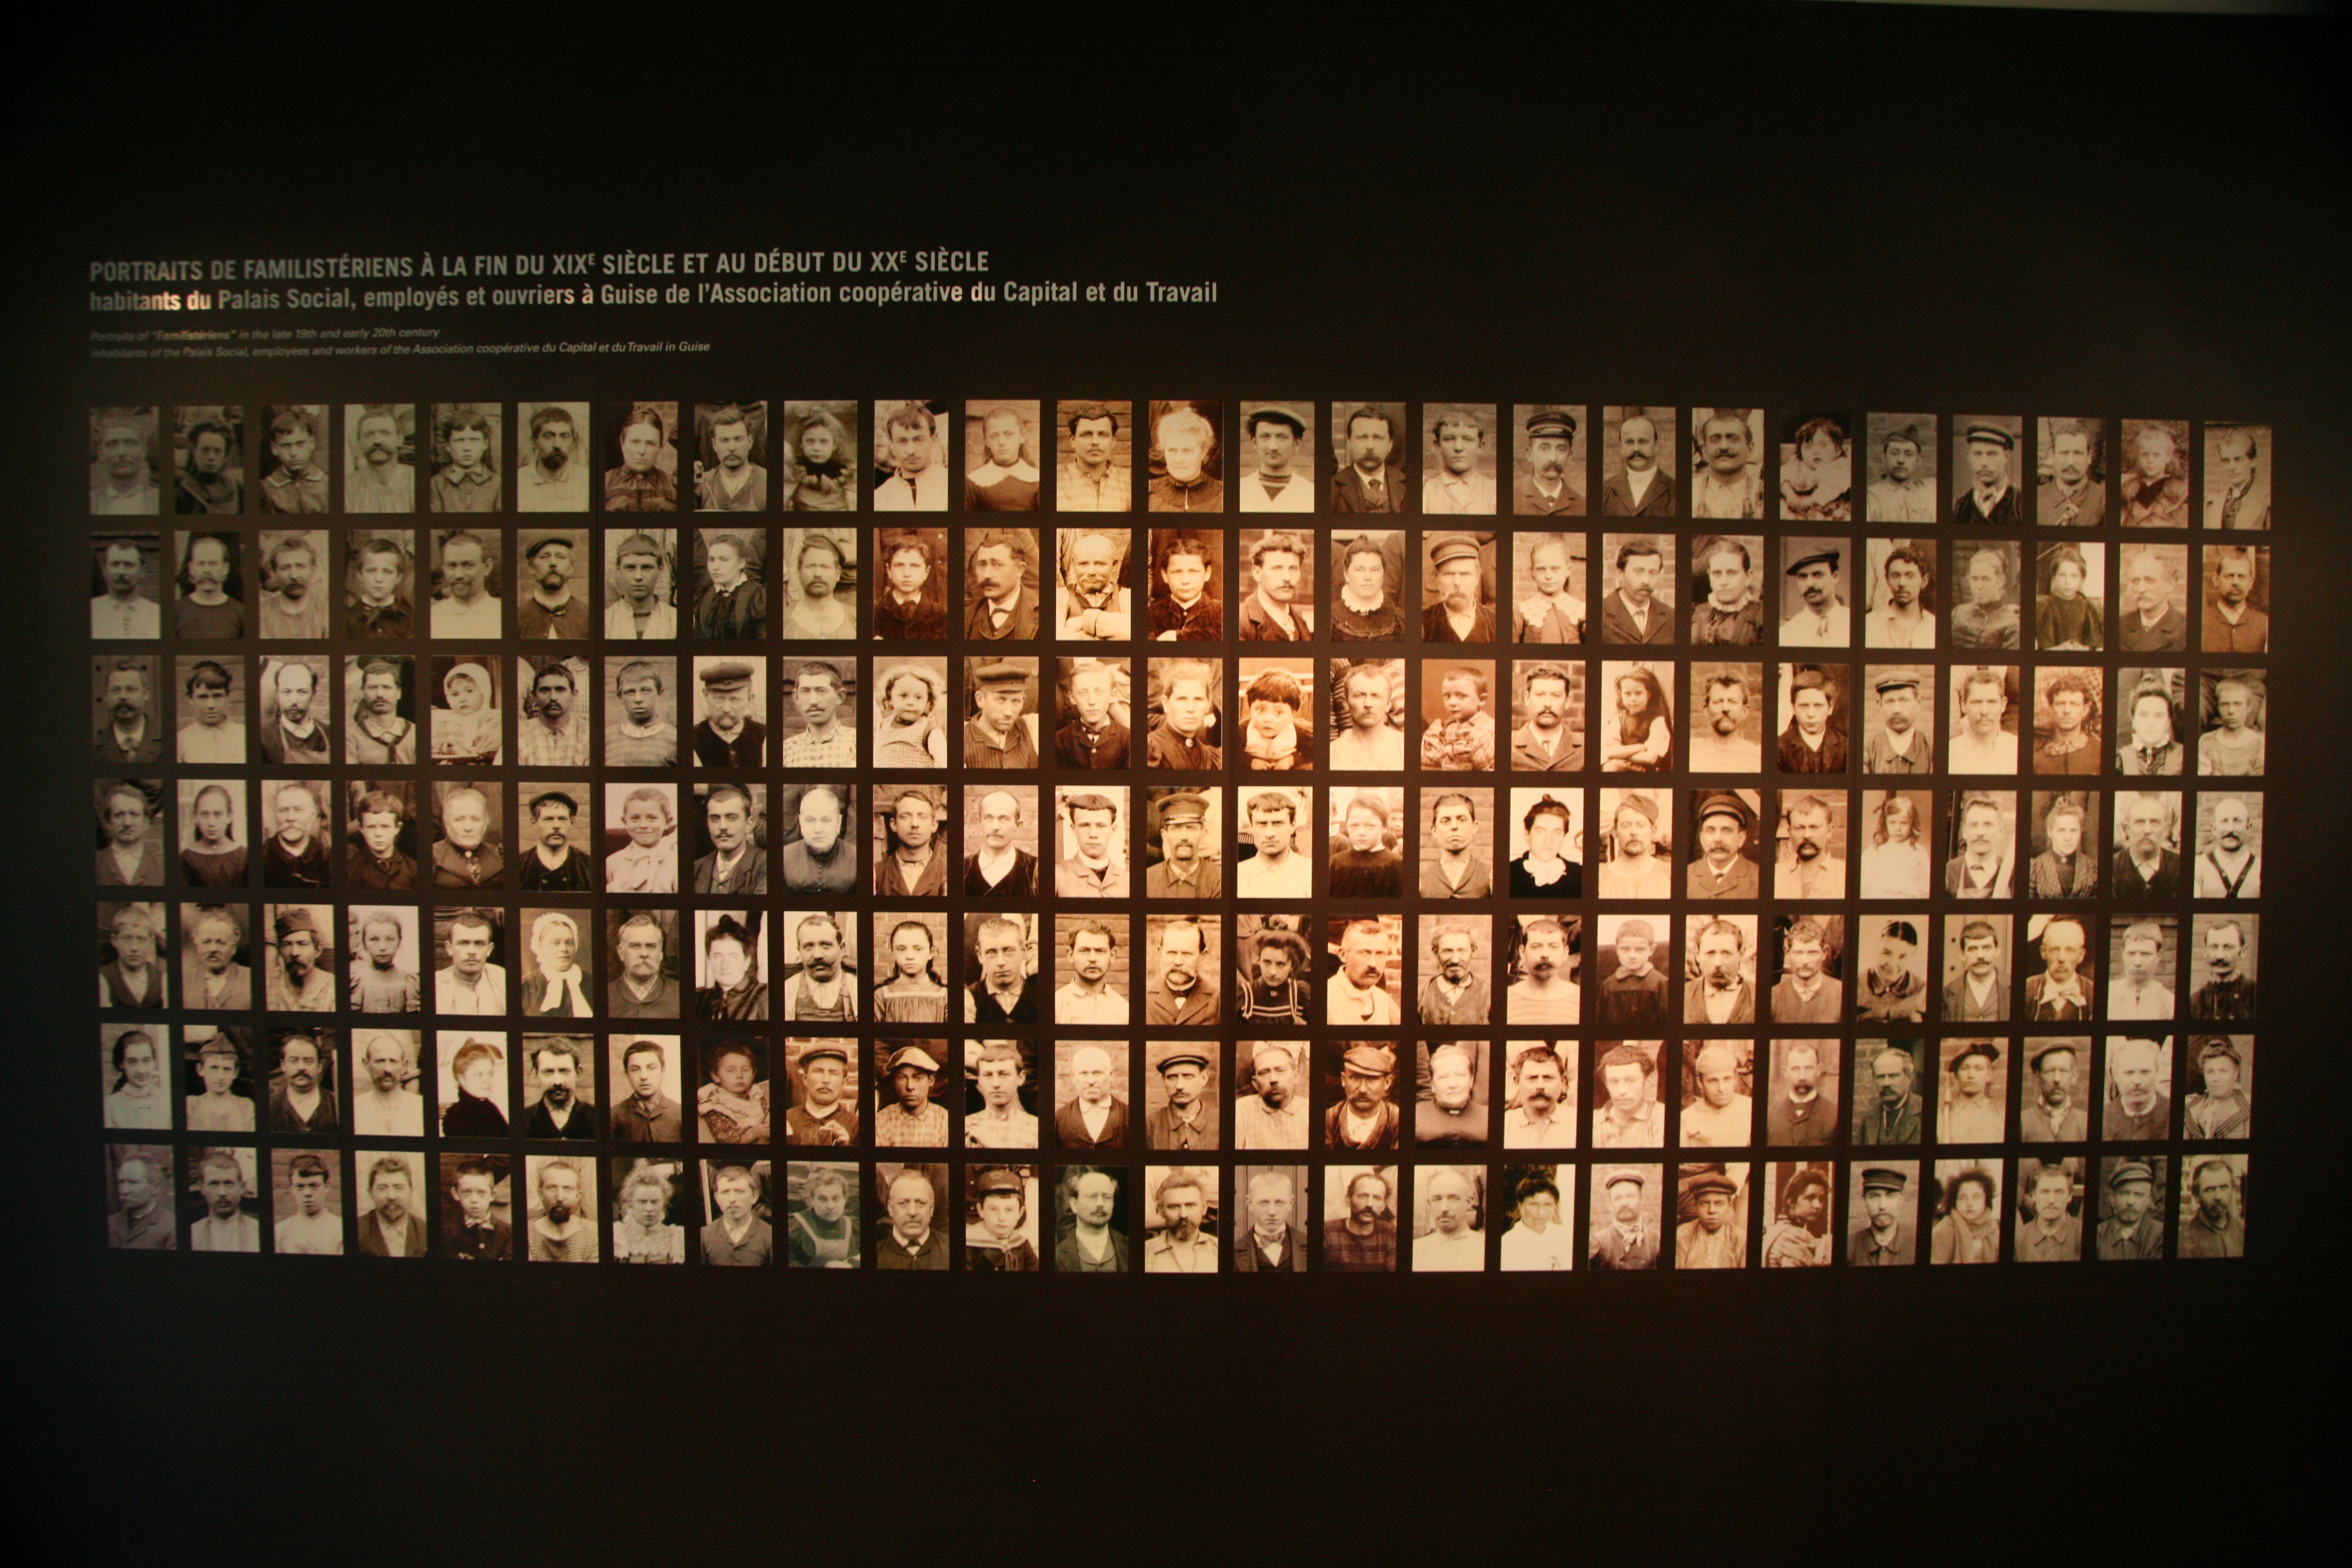
light, architecture, number, social, reflection, lighting, font, art, design, text, symmetry, arquitectura, image, utopia, shape, architektur, guise, socialism, godin, aisne, palaissocial, utopie, socialpalace, modern art, phalanst re, familist re, 19 me, familist riens